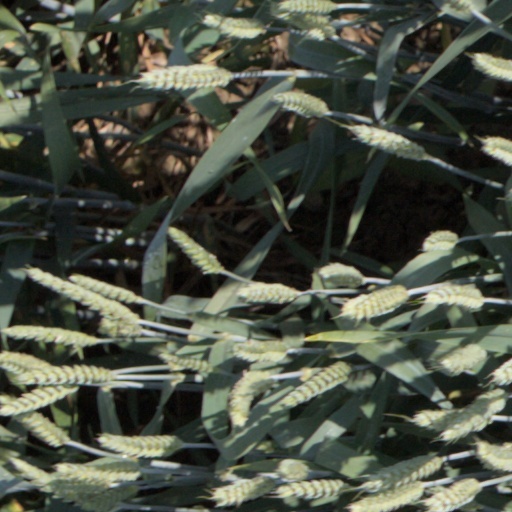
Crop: wheat